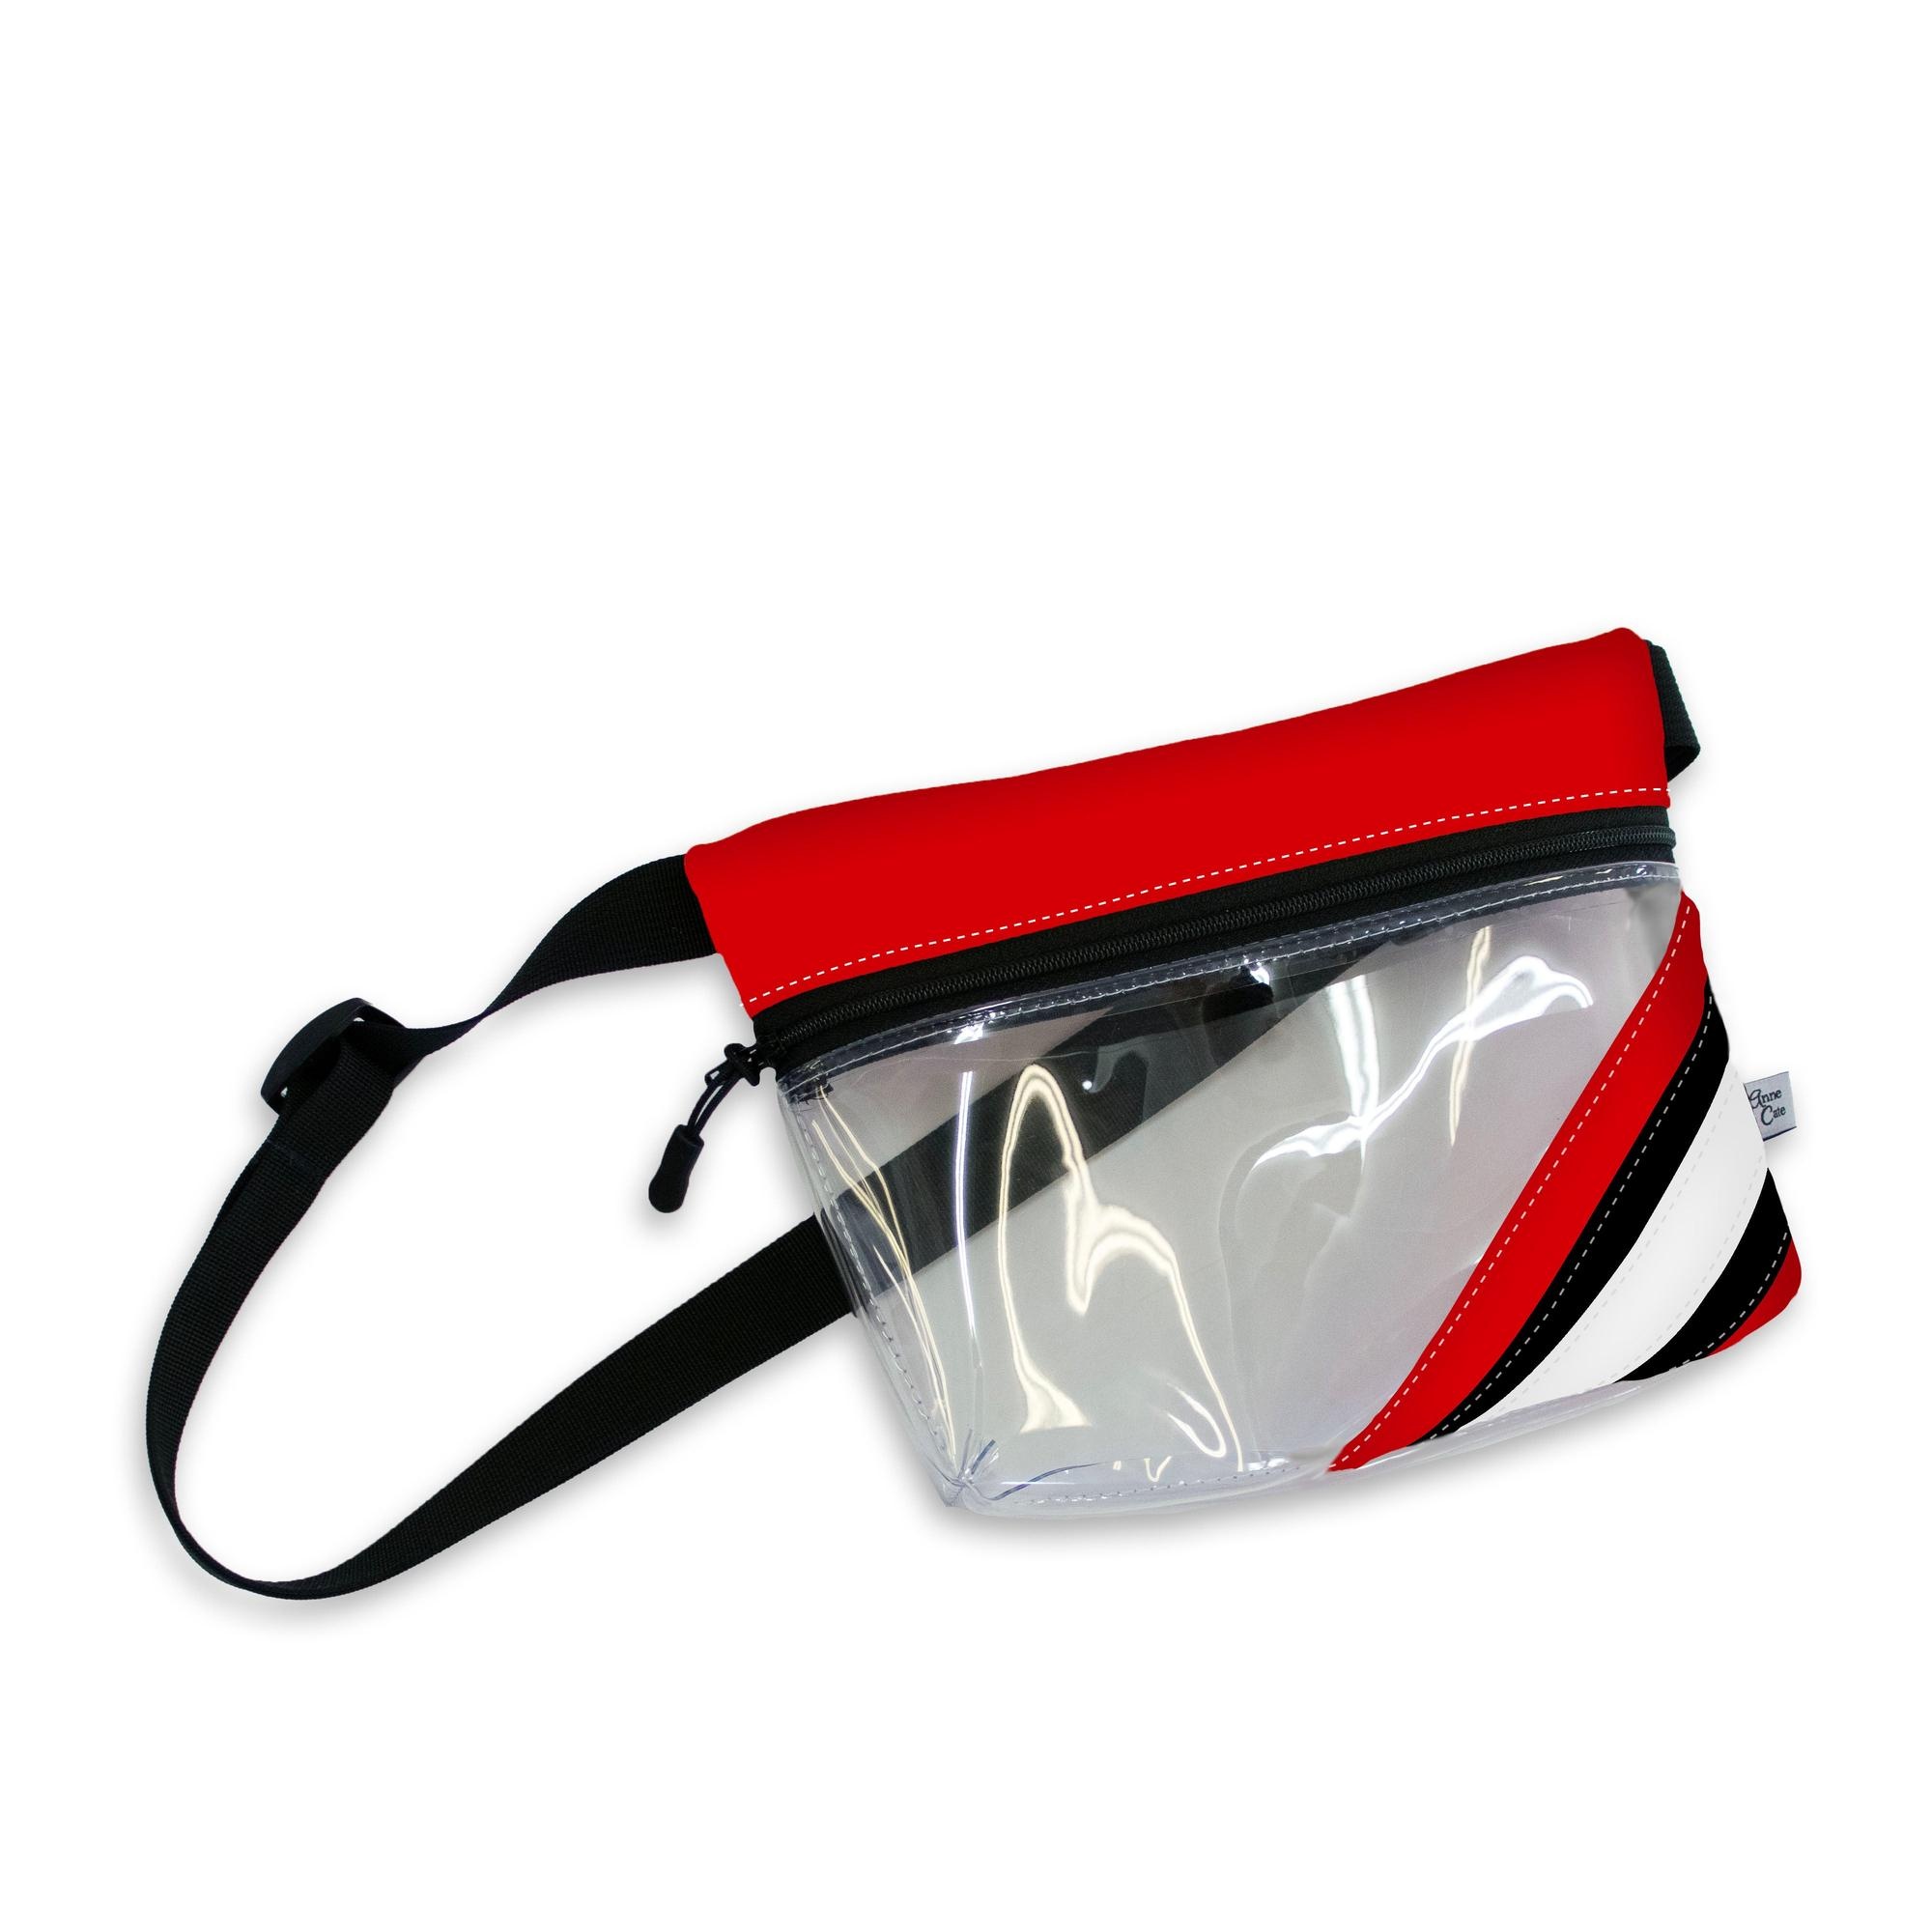
Atlanta Falcons Football Stadium Clear Stripe Game Day Fanny Pack
The best-selling fanny pack by Anne Cate, designed specifically for the STADIUM ! Perfect for game day, this hands-free belt bag fanny pack holds all your essentials and opens wide for easy access. It can be worn around the waist or across the body and is crafted from stylish, high-quality vegan leather. • 9x6.5x2” • Adjustable strap: 25 - 44" • Zipper pull tab • 20 gauge clear vinyl • Unlined • Minimalist design with no interior pockets • Stadium Approved. View the stadium bag policy • Handmade in Cleveland, OH, USA by the Anne Cate team
Brand: Anne Cate
Category: Luggage & Bags > Fanny Packs